Islamic views on Jesus's death

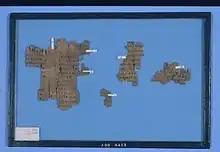
Papyrus of Irenaeus' treatise "Against Heresies", which describes early Gnostic beliefs about Jesus' death that predated and influenced Islam.

The biblical account of the crucifixion, death, and resurrection of Jesus ("ʿĪsā") recorded in the Christian New Testament is traditionally rejected by the major branches of Islam, but like Christians they believe that Jesus ascended to heaven and he will, according to Islamic literary sources, return before the end of time. The various sects of Islam have different views regarding this topic; traditionally, mainstream Muslims believe that Jesus was not crucified but was bodily raised up to heaven by God, while Ahmadi Muslims reject this belief and instead contend that Jesus survived the crucifixion, was taken off the cross alive and continued to preach in India until his natural death.